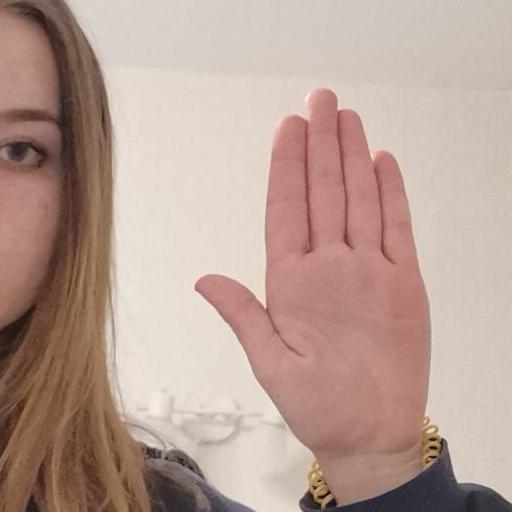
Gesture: stop